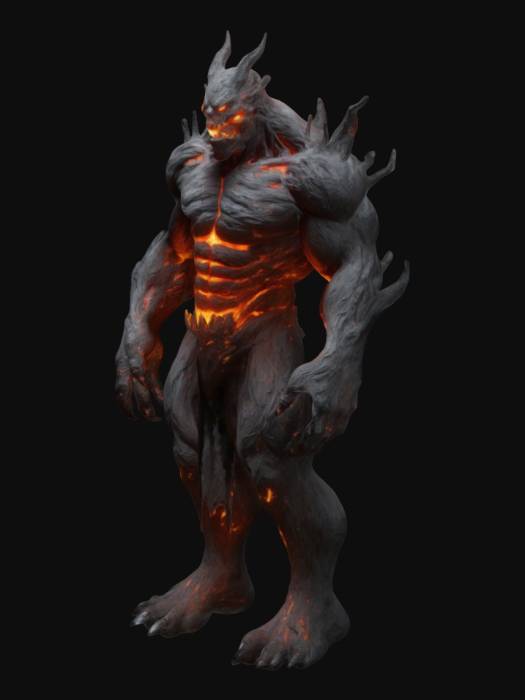
미적 점수 (1~10점): 8